Abi Masatora

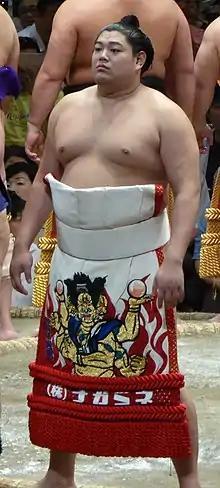
Abi in 2018

is a Japanese professional sumo wrestler from Saitama Prefecture. He made his debut in May, 2013 and wrestles for Shikoroyama stable. He reached the top "makuuchi" division in January 2018 and has four special prizes for Fighting Spirit and one for Outstanding Performance. He has five "gold stars" for "yokozuna" upsets. His highest rank has been "sekiwake". He won his first championship in November 2022.